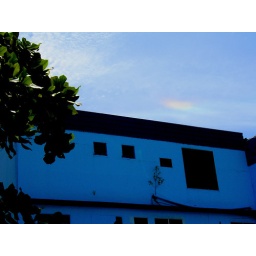
Sundog over blue house